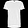
Label: T - shirt / top